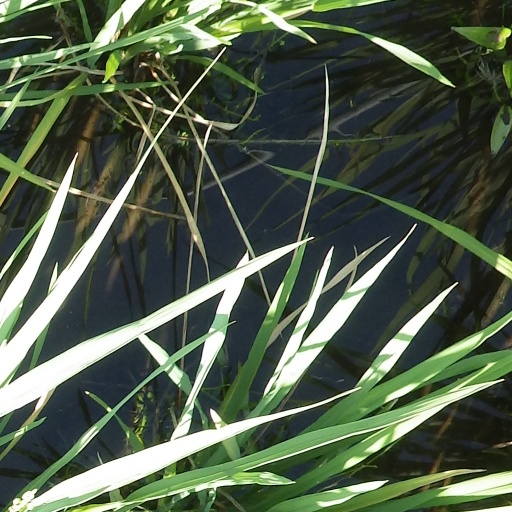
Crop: rice